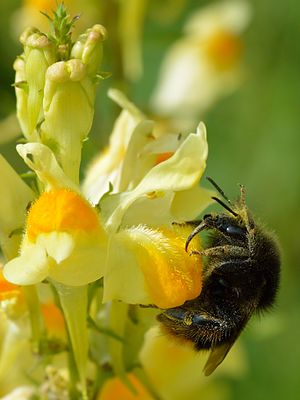
Torskemund (Linaria)
Linaria vulgaris
Torskemund (Linaria) er en slægt med ca. 100 arter, som har deres hovedudbredelsesområde omkring Middelhavet. Det er én- eller flerårige urter med hårløse, spinkle stængler, der er oprette, nedliggende, krybende eller hængende. Bladene er hele og kransstillede ved grunden, mens de er spredtstillede op ad stænglen. De er linje- til lancetformede eller runde og langstilkede. Blomsterne er samlet i endestillede stande eller fra bladhjørnerne. Blomsten er uregelmæssig og 5-tallig med en tolappet overlæbe og en trelappet underlæbe. Desuden har hver blomst en tydelig spore. Frugterne er kuglerunde kapsler med mange frø.